Conservative liberalism

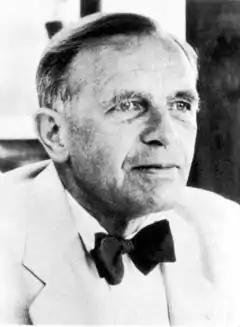
Wilhelm Röpke was representative of ordoliberalism and president of the Mont Pelerin Society from 1961 to 1962.

Conservative liberalism is generally a liberal ideology that contrasts with social liberalism. Conservative liberalism, along with social liberalism and classical liberalism, is mentioned as the main liberal ideology of European politics. While there are conservative liberals who are located on the right-wing political position, conservative liberalism is often used to describe liberalism close to the political centre to the centre-right of the political spectrum.